Pokemouche, New Brunswick

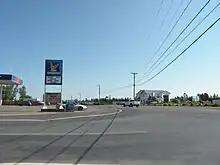
The main intersection of Pokemouche.

Halfway between the main municipalities of the peninsula, the village is located at the crossroads of Route 11, Route 113 and Route 350. Route 345 passes through the northern end of the village. The construction work of the new Route 11 linking Janeville in Pokemouche via Hautes-Terres, was scheduled to begin in 2012, at a cost of 200 million dollars